Sky position (RA, Dec in degrees): 176.08, 17.81
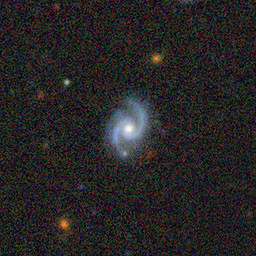
Galaxy morphology: Unbarred Loose Spiral Galaxies